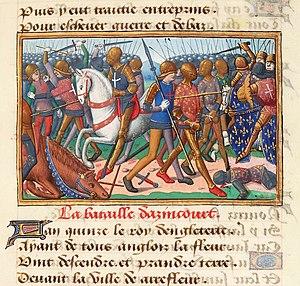
Bataille d'Azincourt (1415).
La bataille d'Azincourt se déroule le 25 octobre 1415 pendant la guerre de Cent Ans.